Answer in natural language. How many Chairs are visible in the scene? Choose between the following options: 4, 5, 7, 6 or 2
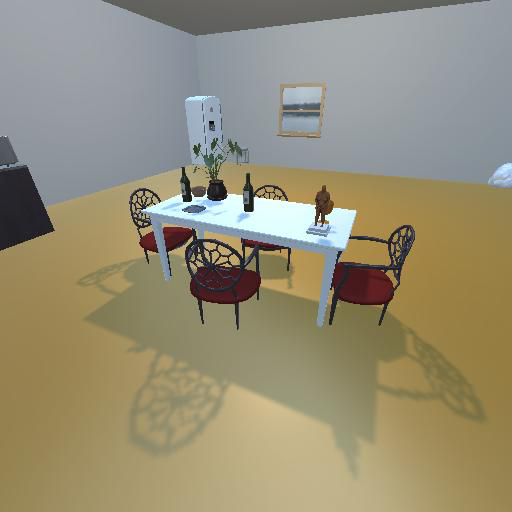
<answer>4</answer>